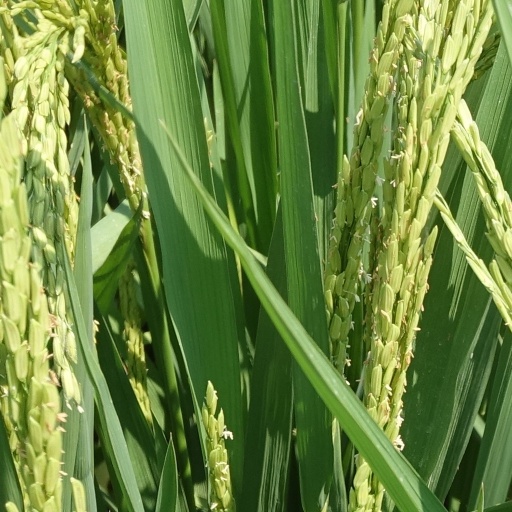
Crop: rice